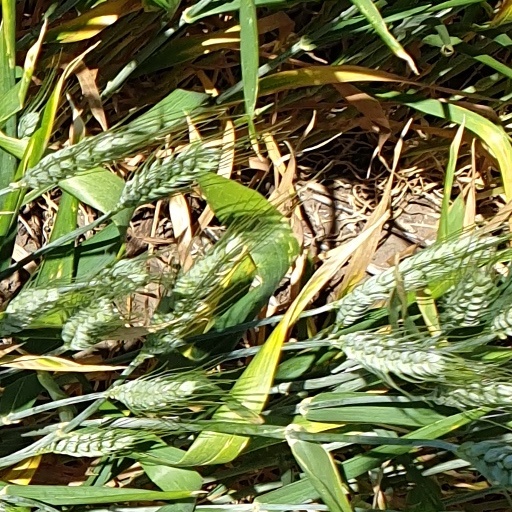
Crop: wheat